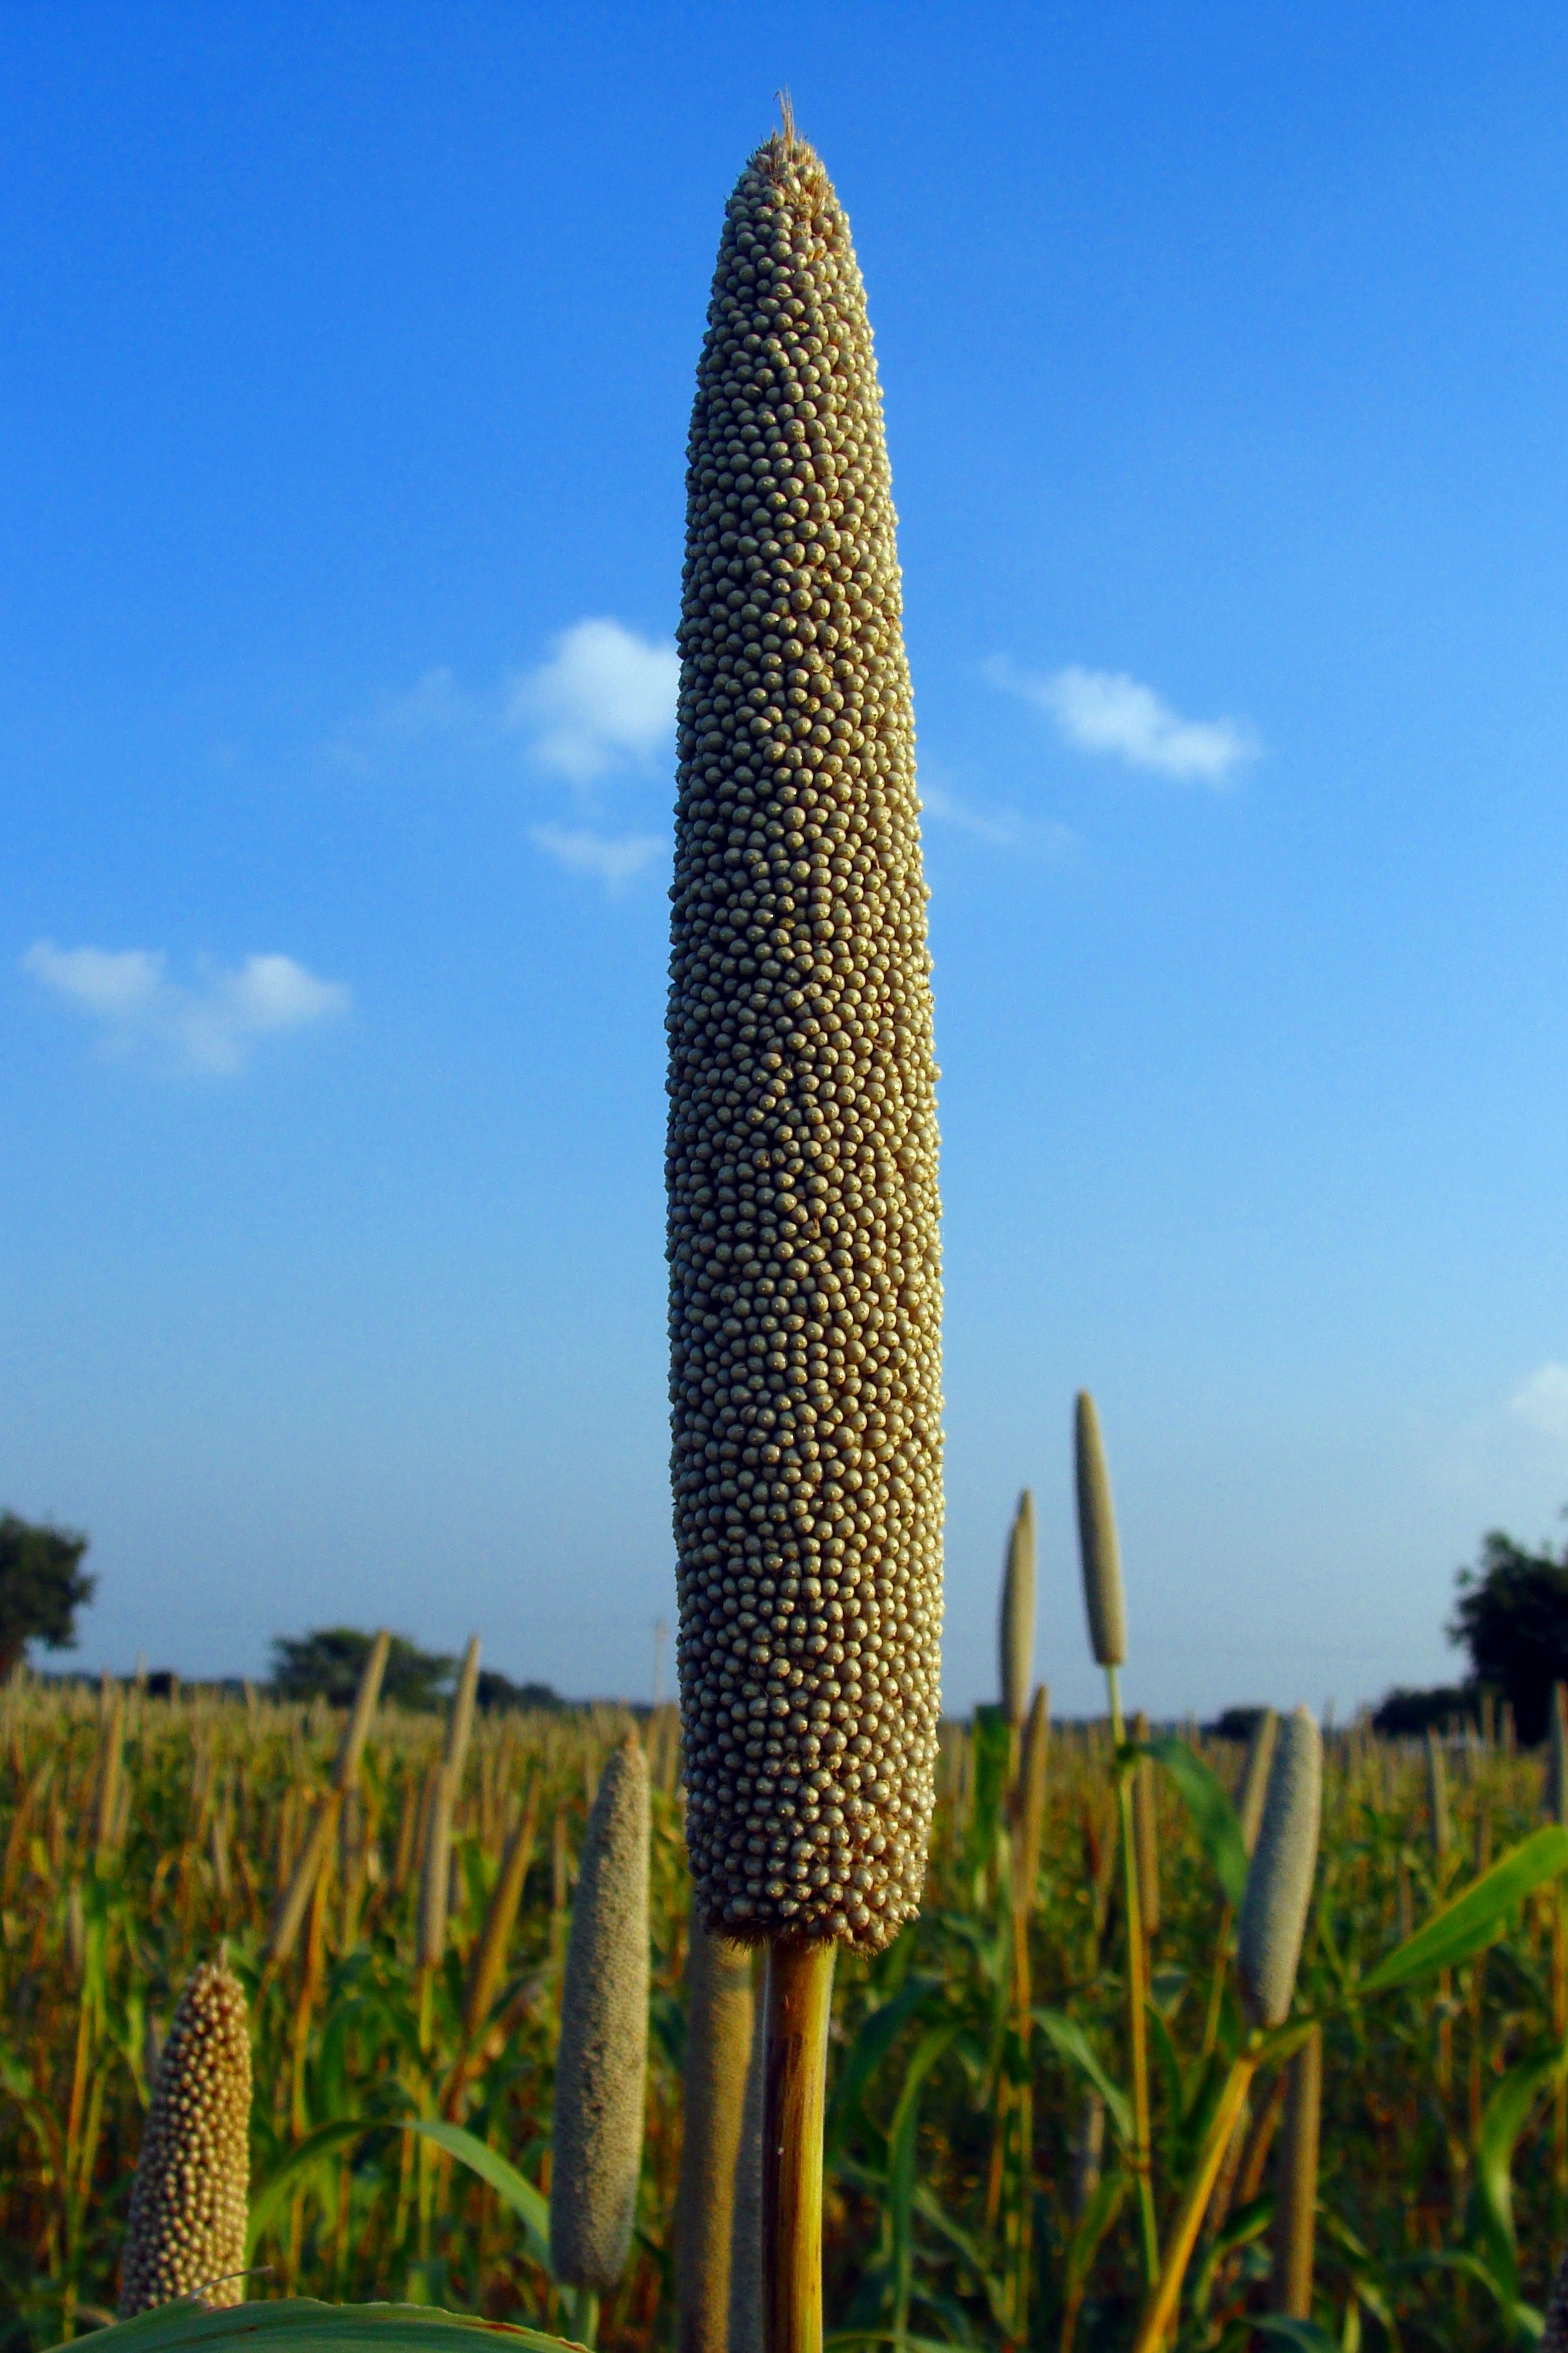
cactus, plant, field, flower, botany, agriculture, flora, cultivation, india, karnataka, flowering plant, grass family, plant stem, land plant, arecales, pearl millet, bajra, lingsugur, raichur